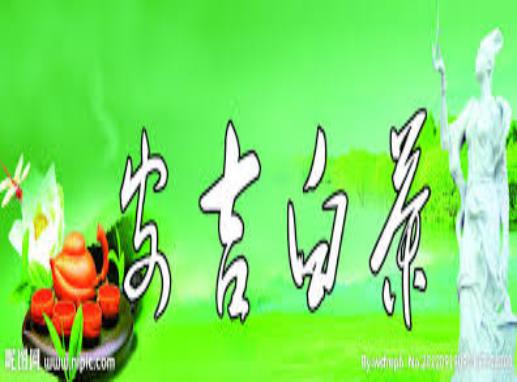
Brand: AN JI WHITE TEA
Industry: Food